Emiliano Zapata

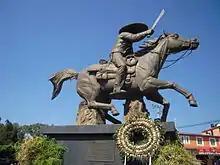
Equestrian statue of Emiliano Zapata, dedicated by President José López Portillo in Cuernavaca, Morelos, 1978, showing General Zapata with a machete rather than a military sword

According to the book "The Album of Amada Díaz" written by Ricardo Orozco and based on the diaries of , daughter of Porfirio Díaz, Zapata had a very good friendship with Ignacio de la Torre y Mier, Amada's husband. The friendship between the two has been questioned over time, and it has been said that Zapata and Mier had an affair. As stated in the aforementioned work, it is said that both met in 1906, when the revolutionary worked in the stables of the Hacienda de San Carlos Borromeo. It was not openly known, but Mier was homosexual, so when he met Zapata he fell in love with him and decided to take him to work at his ranch located in Mexico City. Once there, the book cites that in words written by Amada Díaz, she saw them "wallowing in the stables".